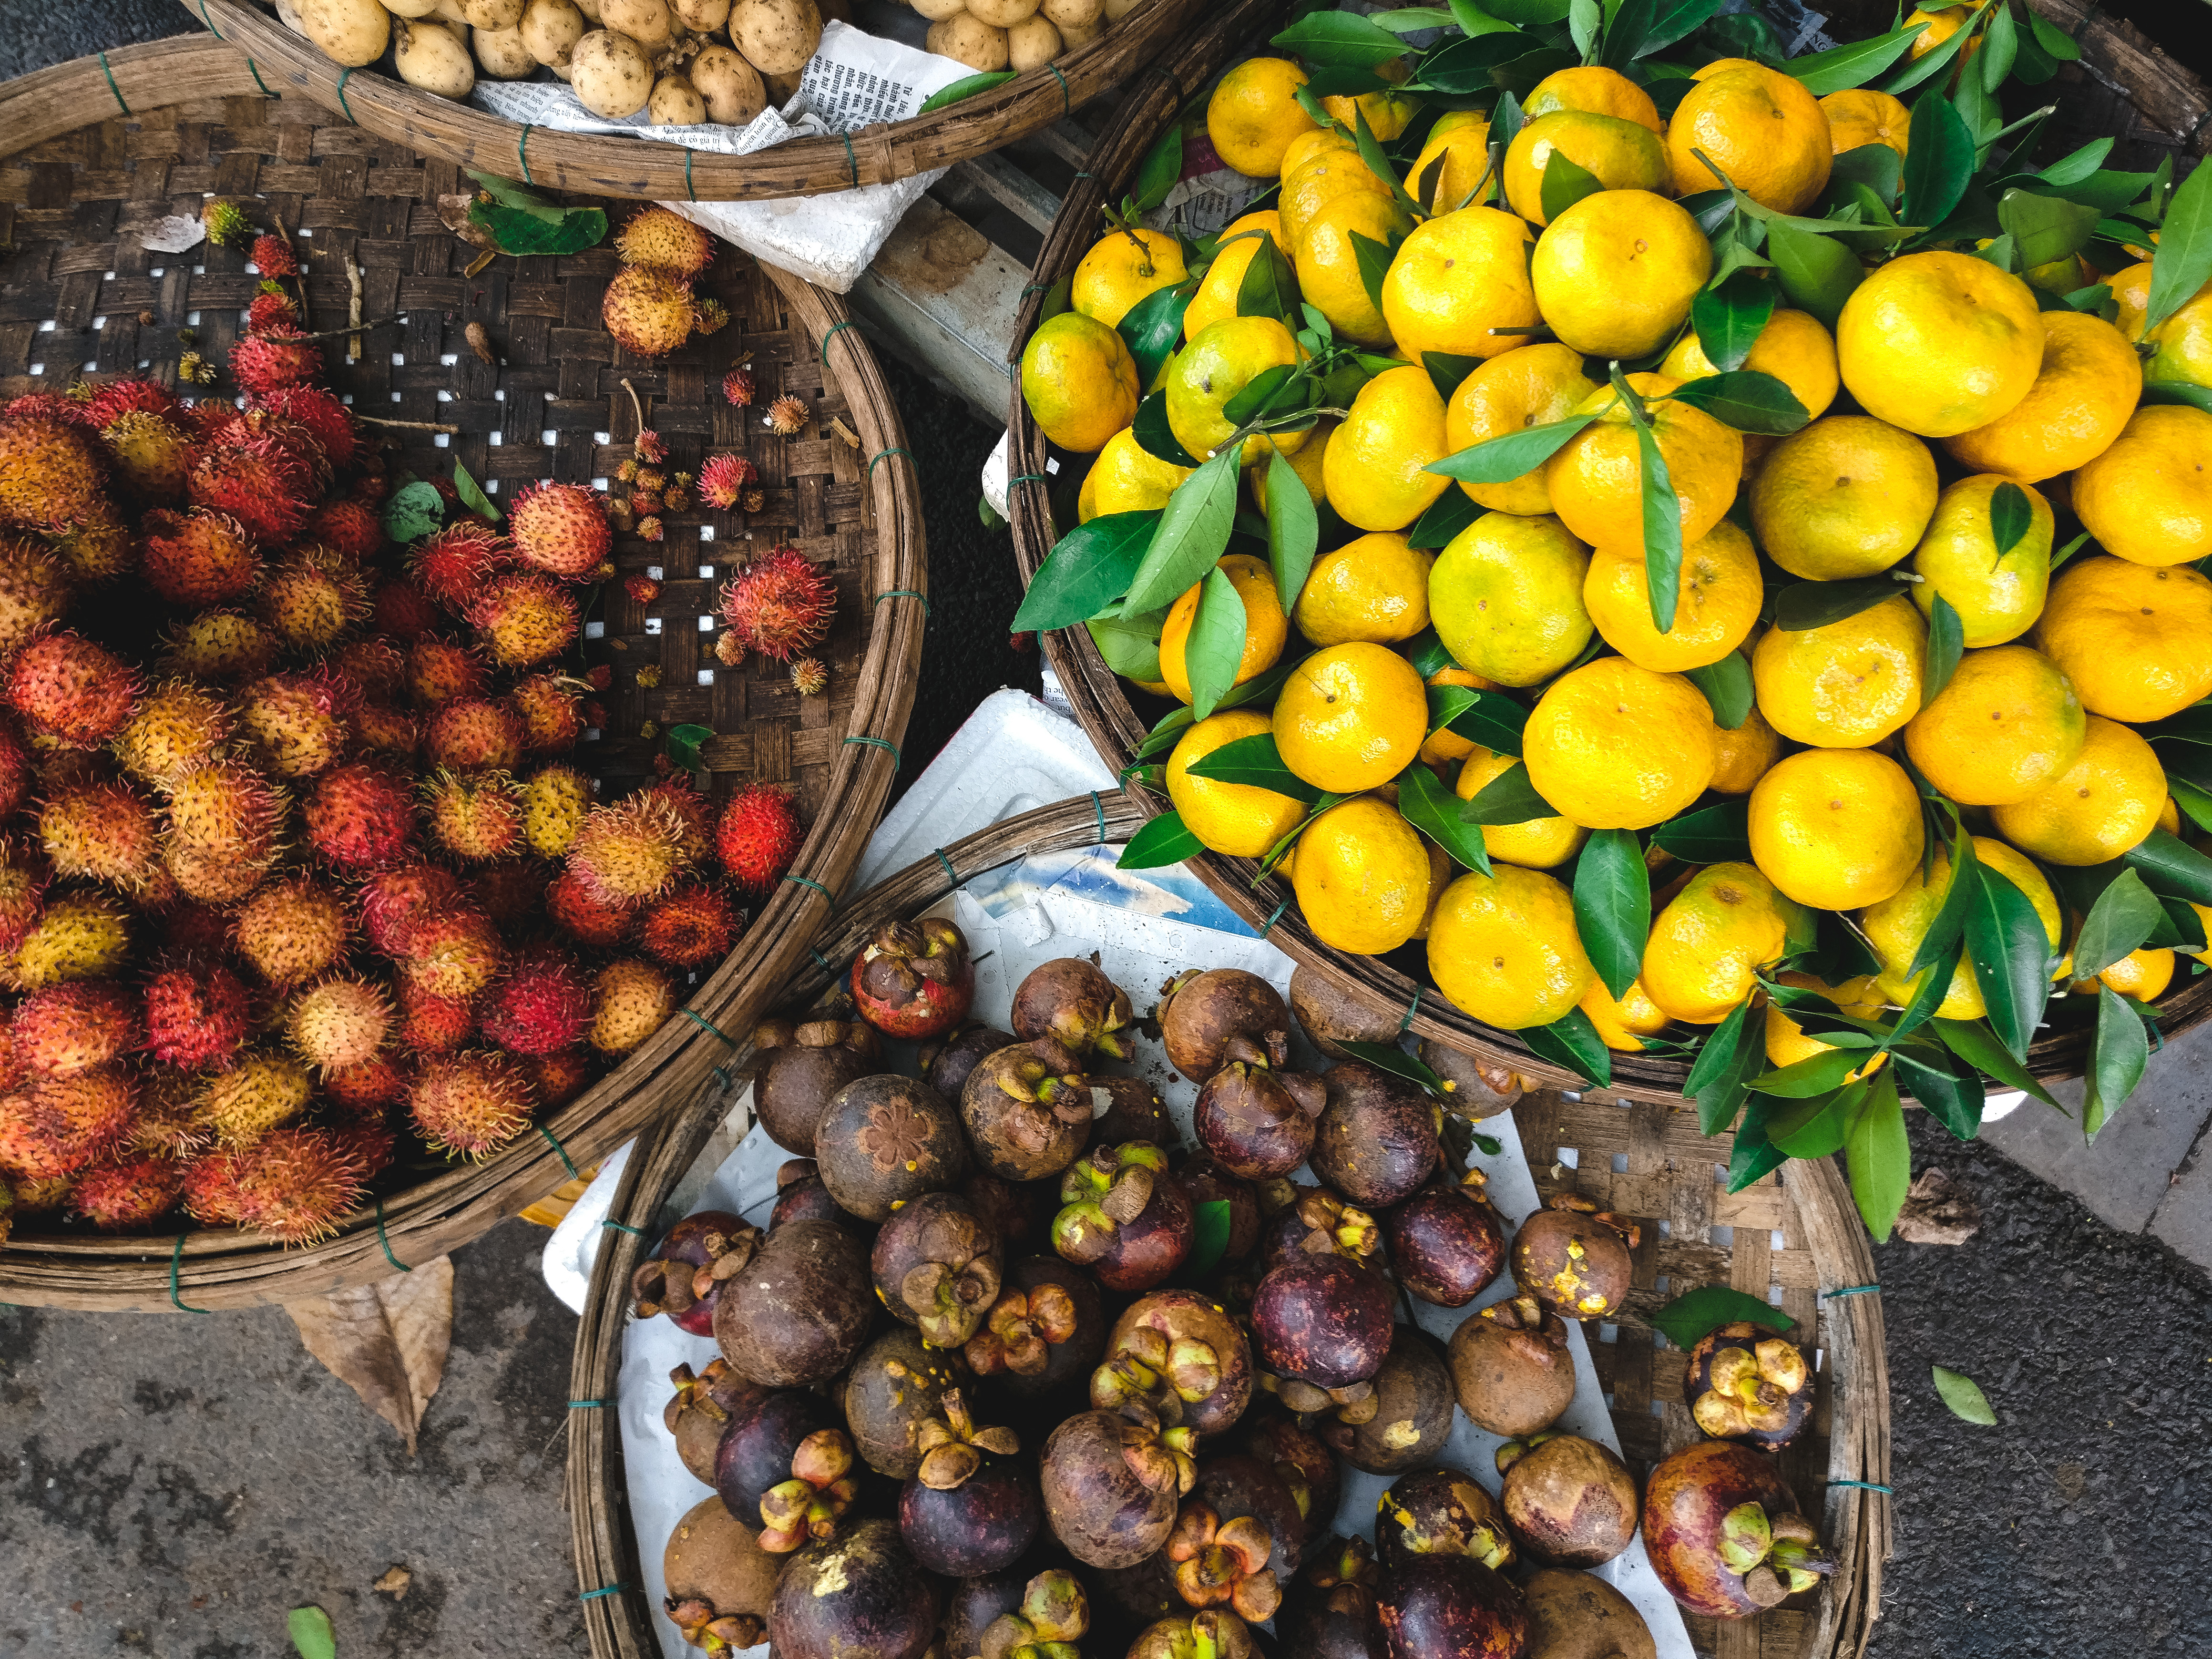
natural foods, food, local food, fruit, plant, produce, whole food, ingredient, mandarin orange, market, superfood, vegetarian food, vegetable, purple mangosteen, orange, citrus